Peter Mazell

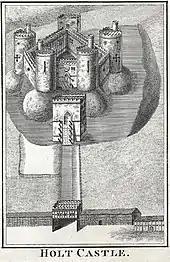
Holt Castle, 1779

Mazell's engravings are of paintings by many artists including Charles Cordiner; Moses Griffiths; John Webber; Rowland Omer; Philip Thicknesse; the natural history artist Desmoulins; Samuel Rawle; Richard Holland; William Miller; Jonathan Fisher; Thomas Snagg; James "Athenian" Stuart; Christian Georg Schütz; Paul Sandby; John Watts; the equestrian painter George Stubbs.